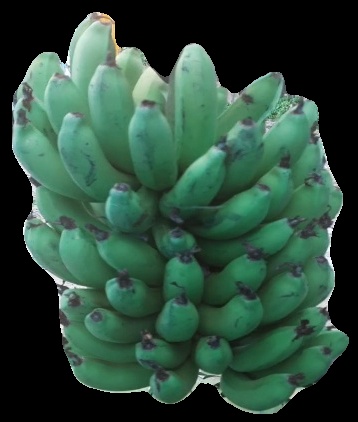
Variety: pachbale
Grade: grade2